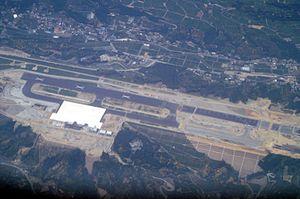
L'Aéroport de Shizuoka, aussi appelé Aéroport du Mont Fuji Shizuoka, est situé dans la préfecture de Shizuoka au Japon. Ouvert le 4 juin 2009, il propose des vols intérieurs vers Sapporo, Fukuoka, Naha, Komatsu, Kumamoto, et Kagoshima ainsi que vols internationaux vers Ningbo, Séoul et Shanghai.